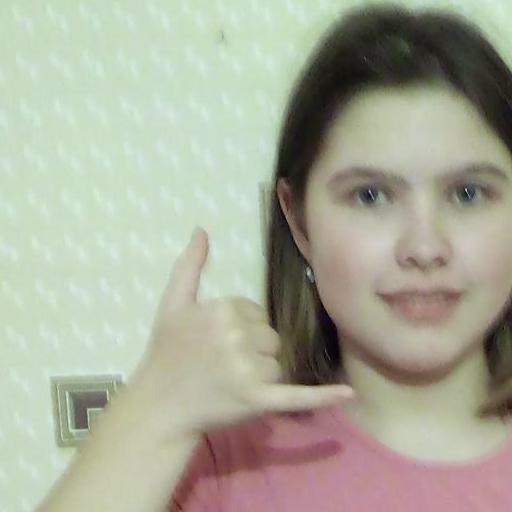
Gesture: call